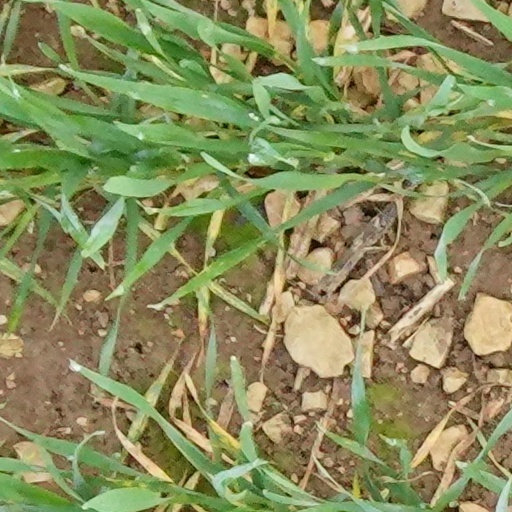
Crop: wheat